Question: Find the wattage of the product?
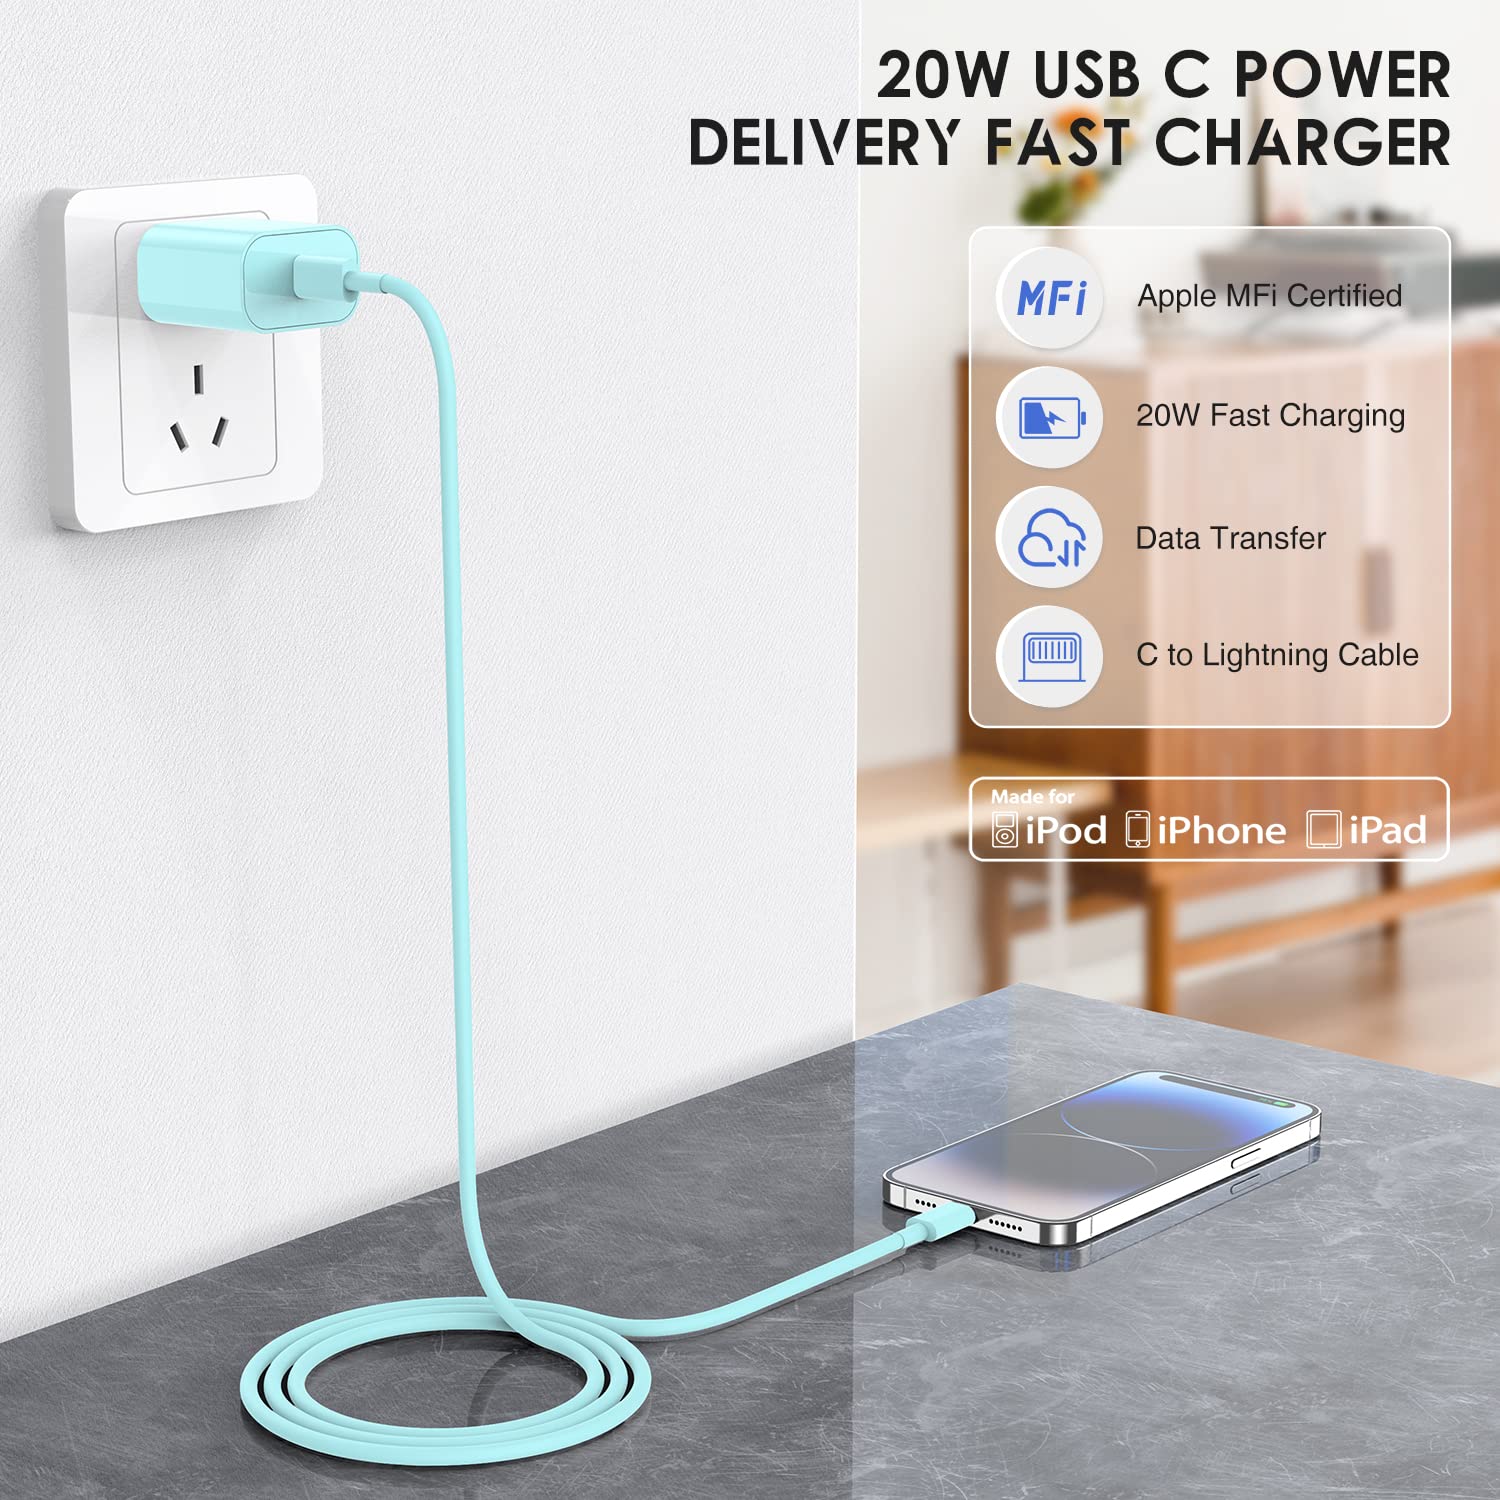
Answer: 20.0 watt